Western Pipe and Steel Company

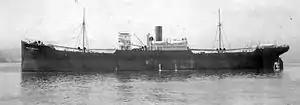
"West Avenal", one of the ships built by Western Pipe & Steel for the US Shipping Board in WWI

In 1917 Western Pipe & Steel bought out another local San Francisco company, the Schaw Batcher Pipe Works. Schaw Batcher had frontage on San Francisco Bay and had just received a contract from the U.S. Shipping Board for the building of 22 merchant ships in accordance with the Board's strategic goal of developing a naval auxiliary and merchant marine fleet. With the purchase of Schaw Batcher, Western Pipe & Steel inherited these contracts, thus gaining its first foothold into the shipbuilding industry.